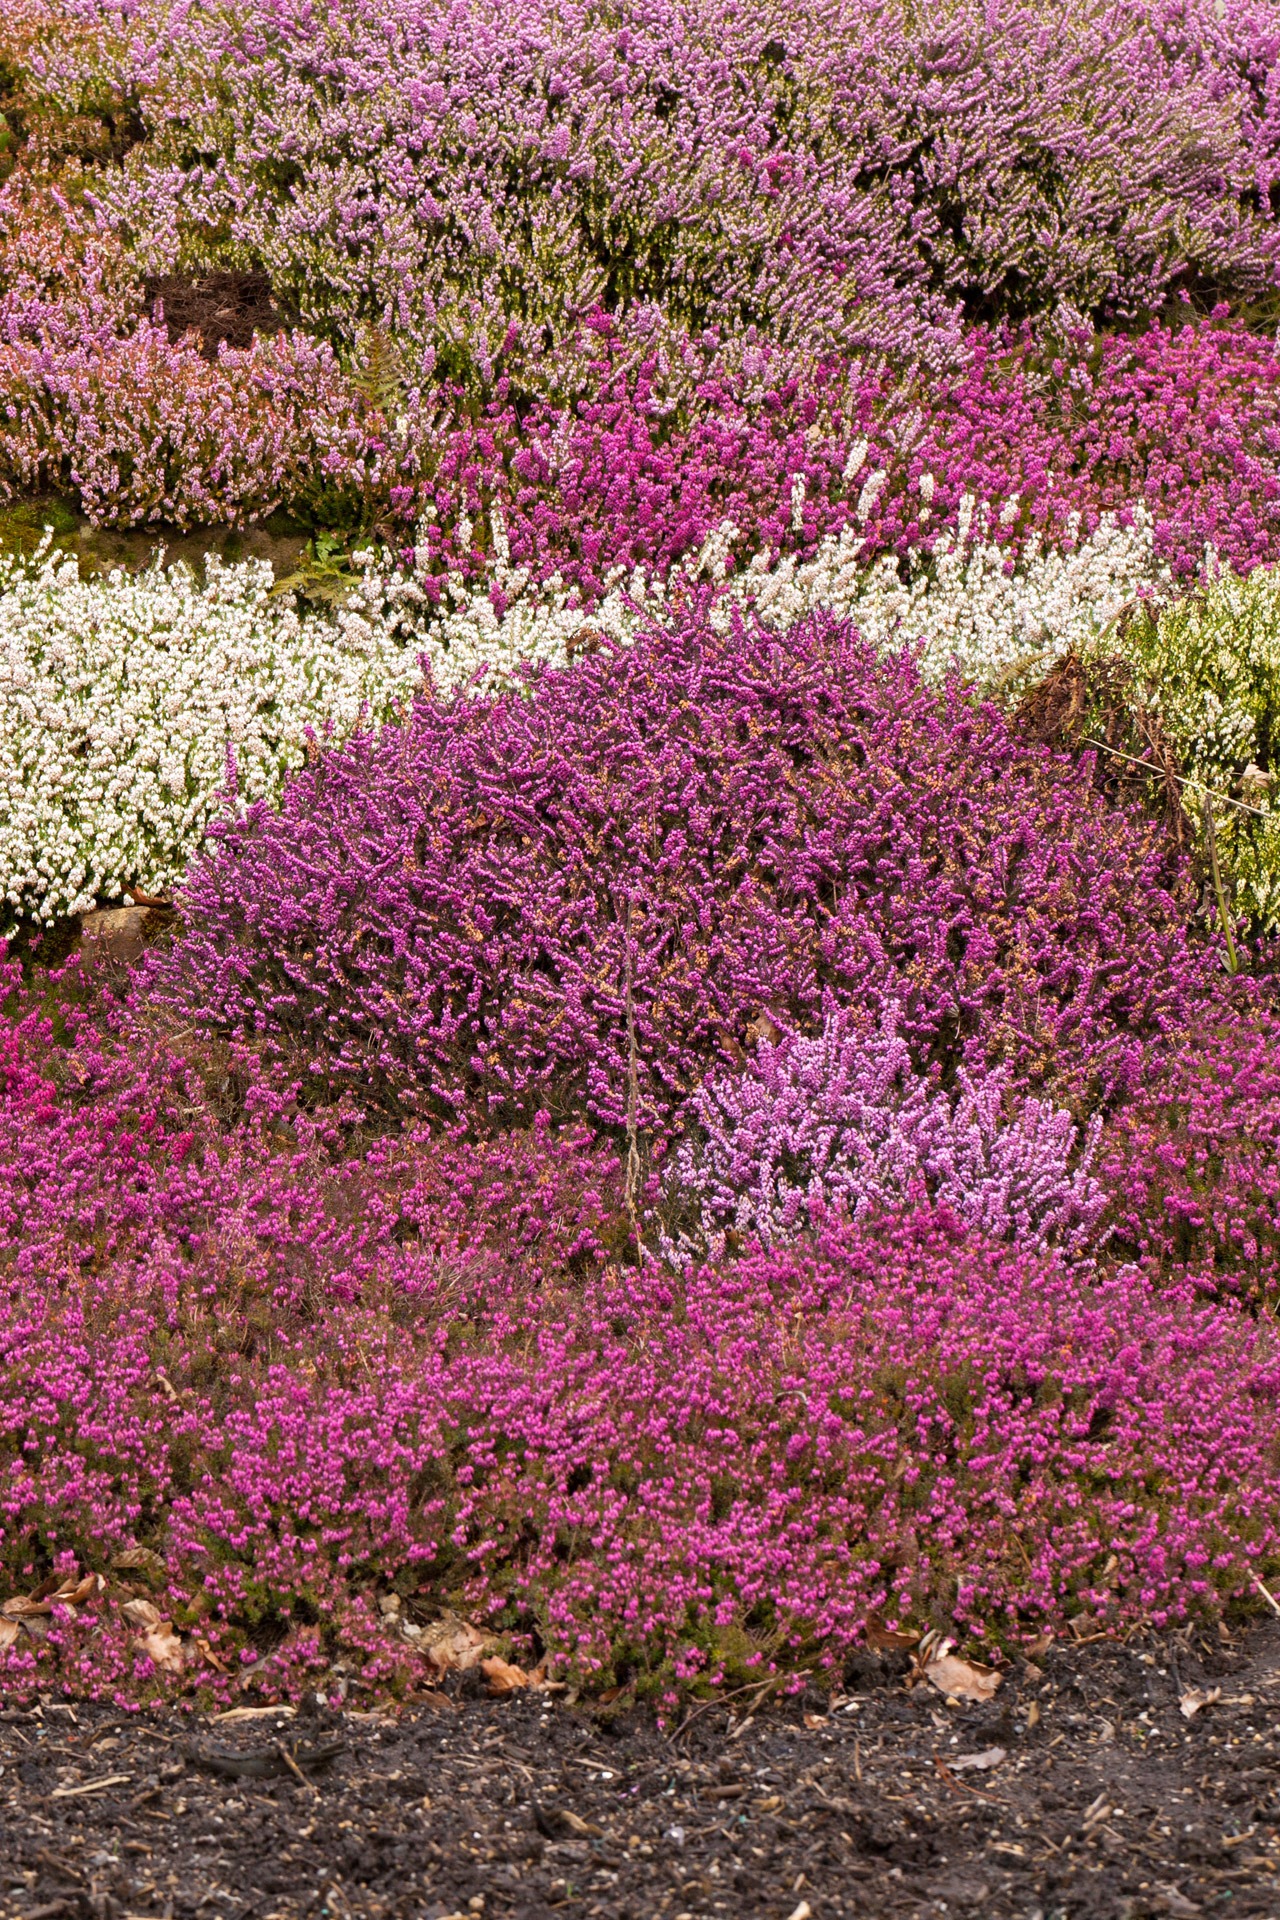
tree, nature, blossom, plant, flower, purple, bloom, spring, color, natural, botany, blooming, colorful, garden, pink, flora, outside, vegetation, shrub, violet, rhododendron, vibrant, azalea, heather, heath, flowering plant, woody plant, land plant, breckland thyme